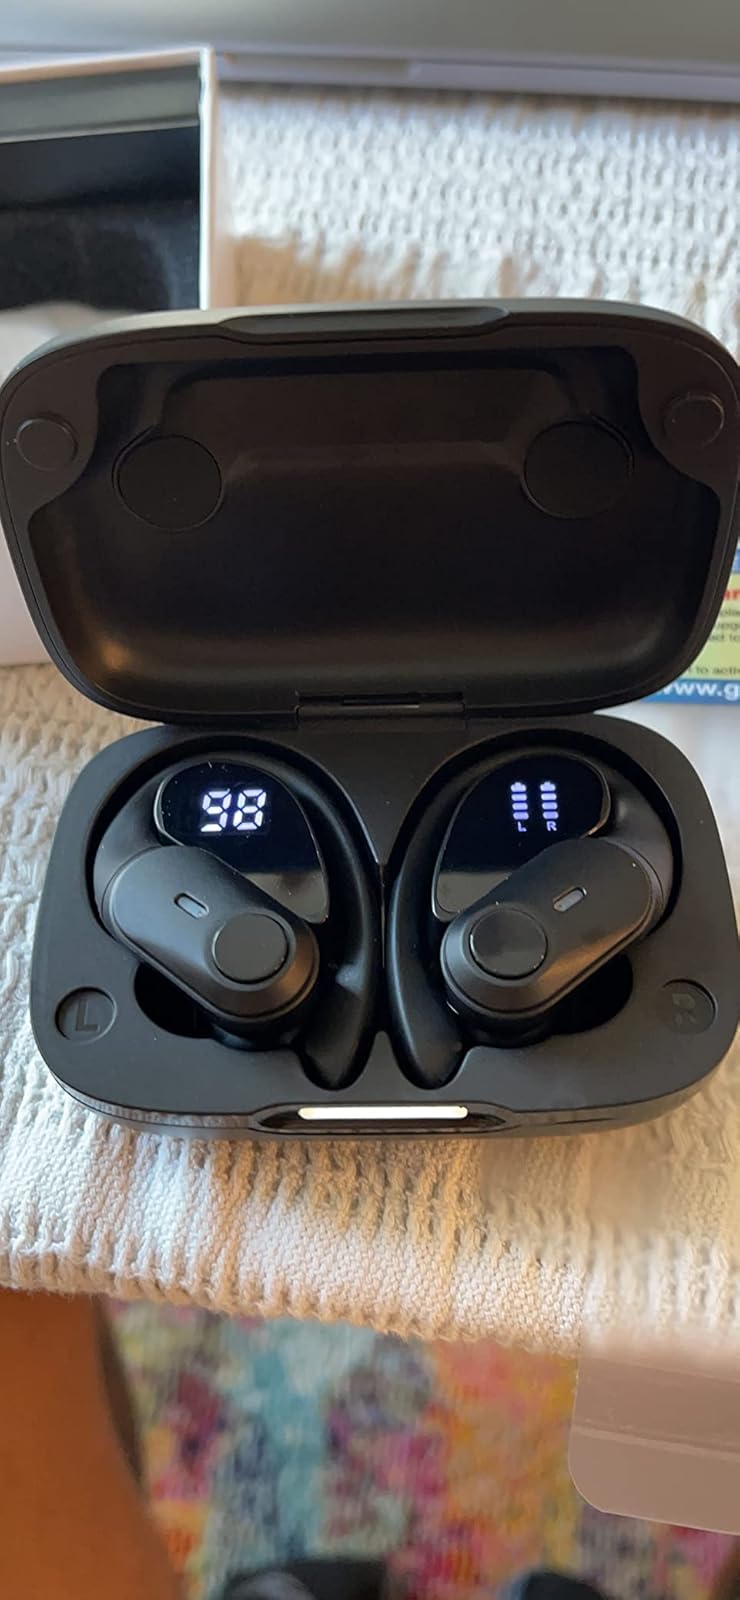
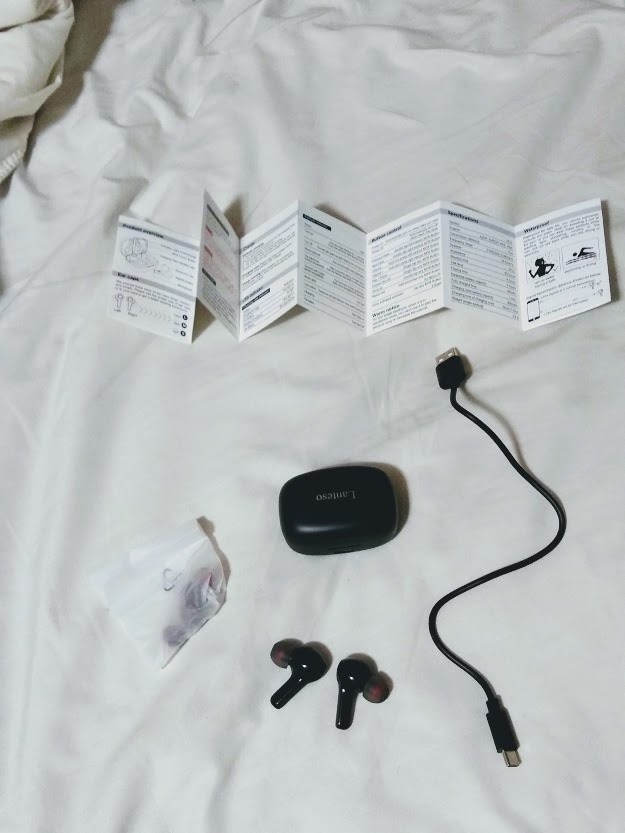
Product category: earbuds
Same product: no